Vartan Gregorian

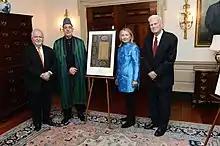
Gregorian with Hamid Karzai, Hillary Clinton, and James H. Billington

Gregorian was involved in projects in the Armenian American community and Armenia. Barlow Der Mugrdechian described him as a "highly visible model for Armenians." He was a "much-sought-after" keynote speaker at Armenian events, for which he did not take money: "I've never accepted one penny from any Armenian source for the past 30 years."